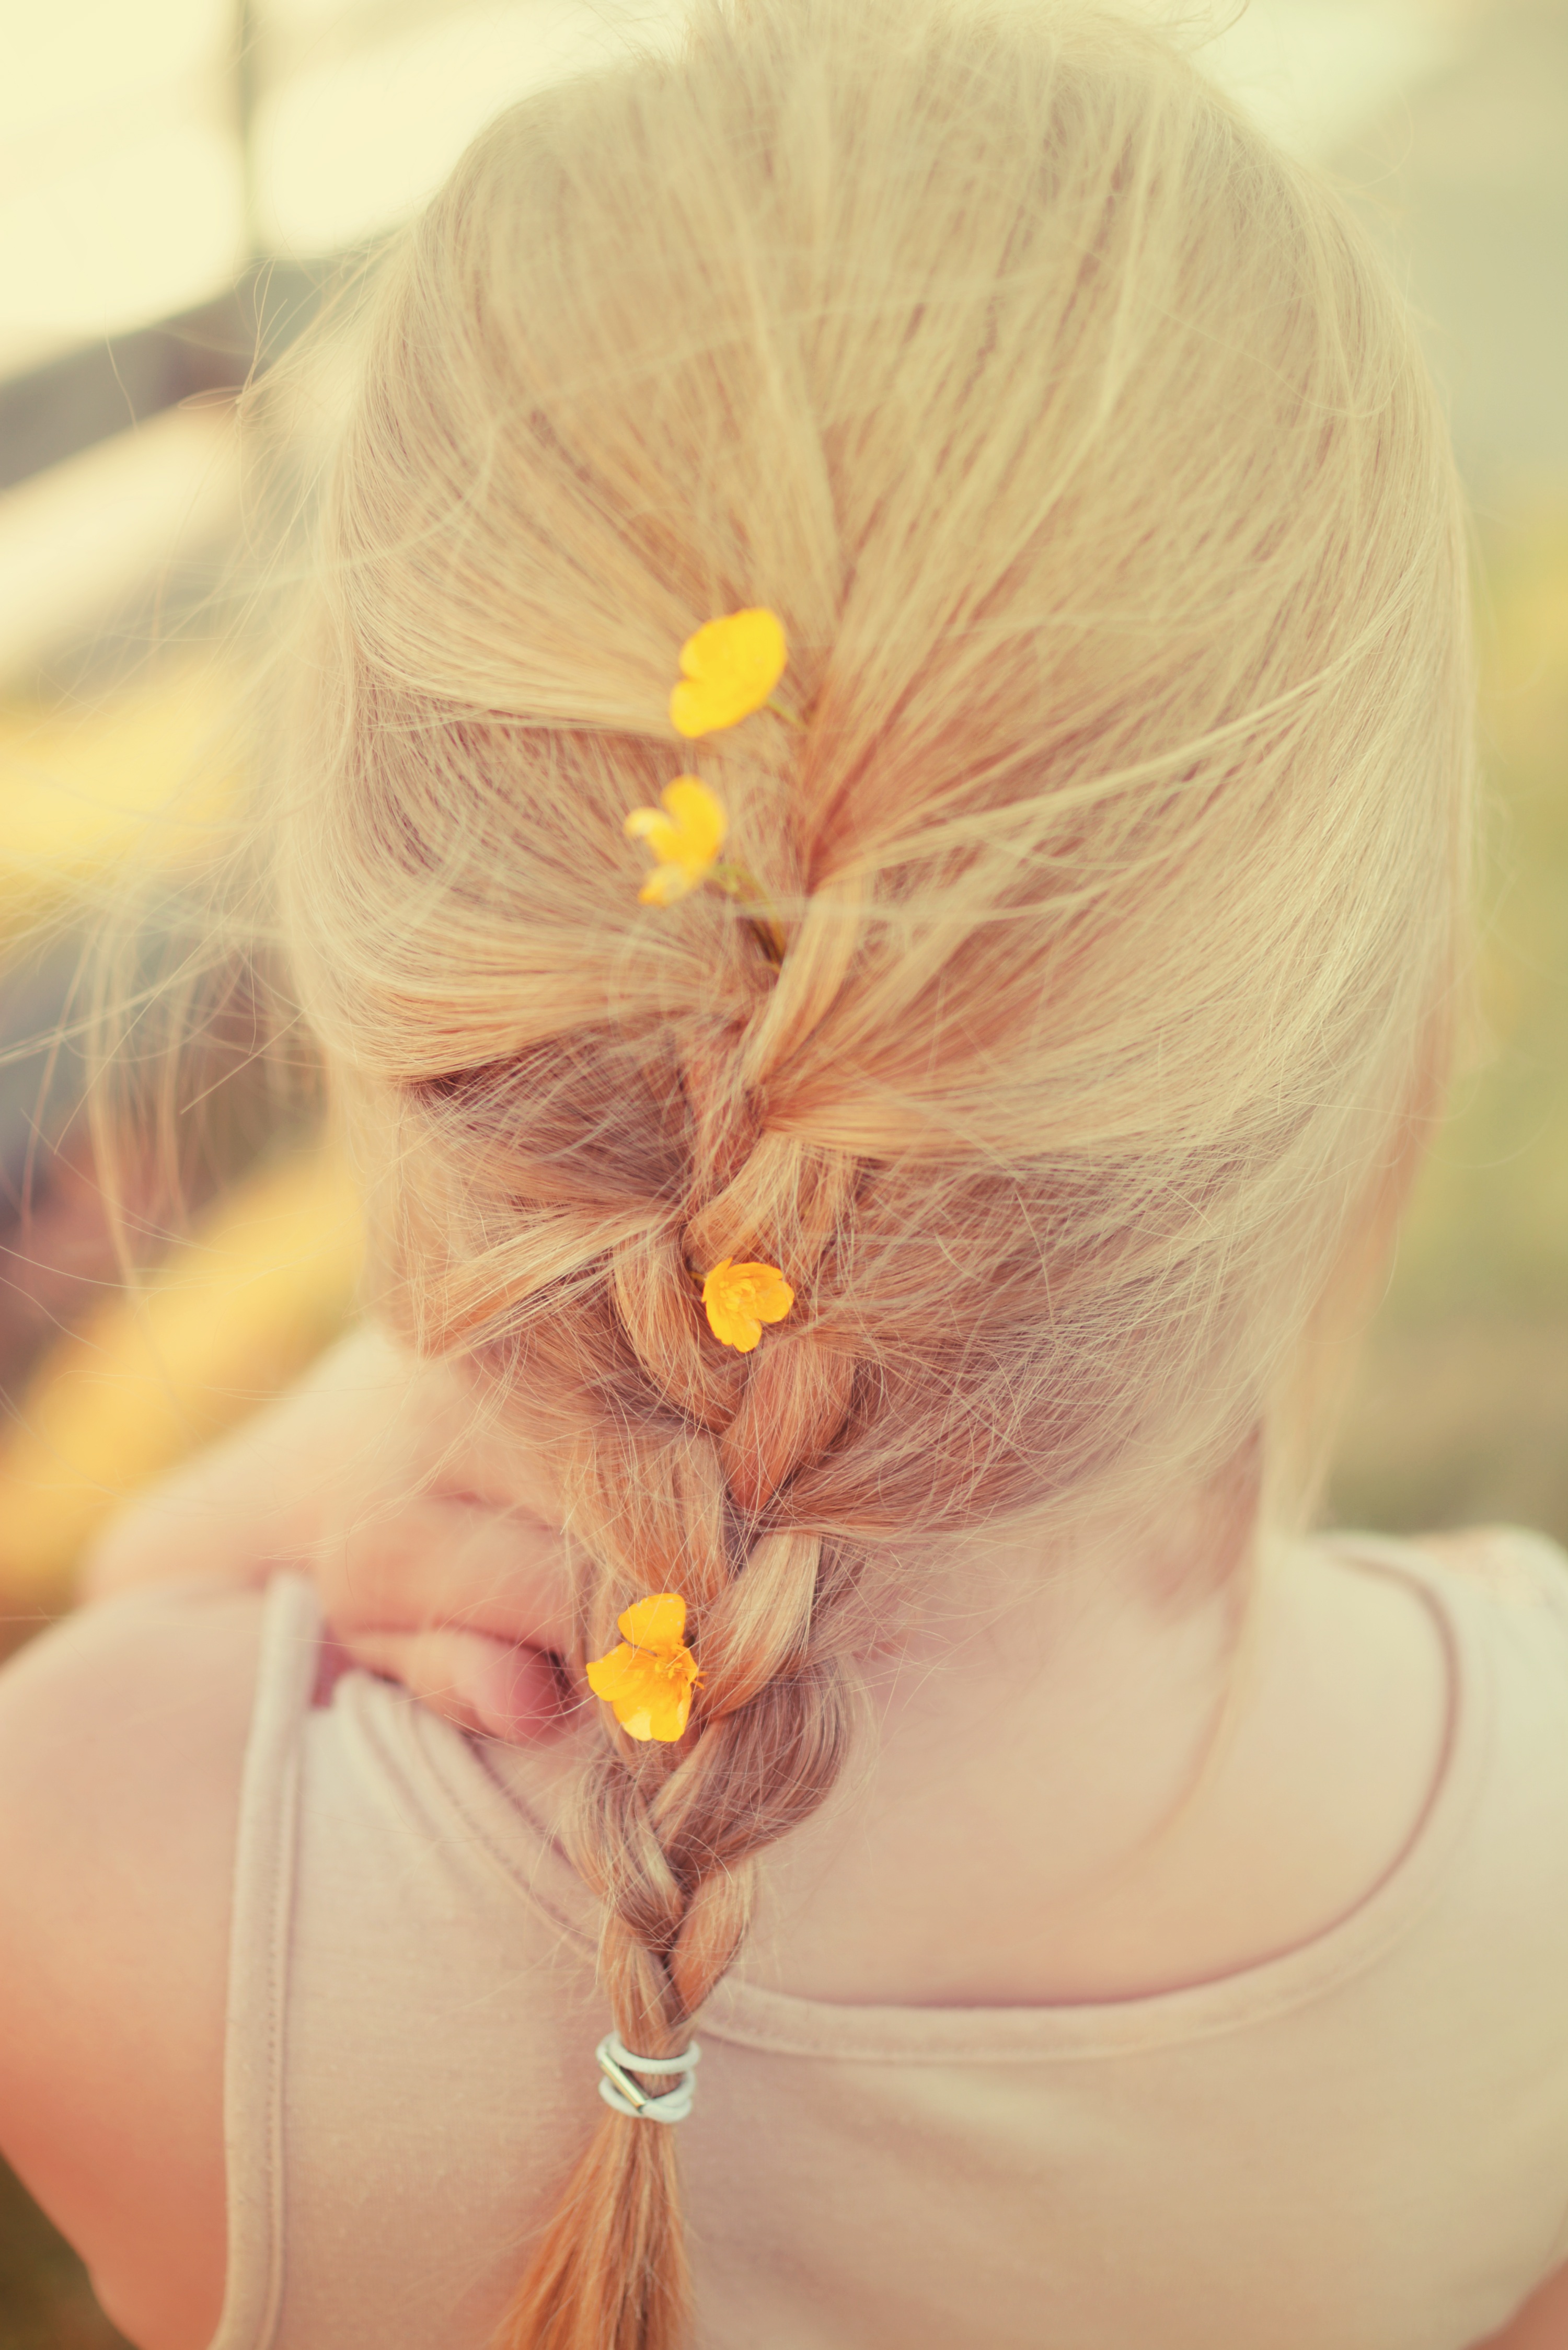
girl, hair, flower, petal, summer, color, ear, yellow, pink, hairstyle, long hair, human body, eye, skin, beauty, merge, organ, sense